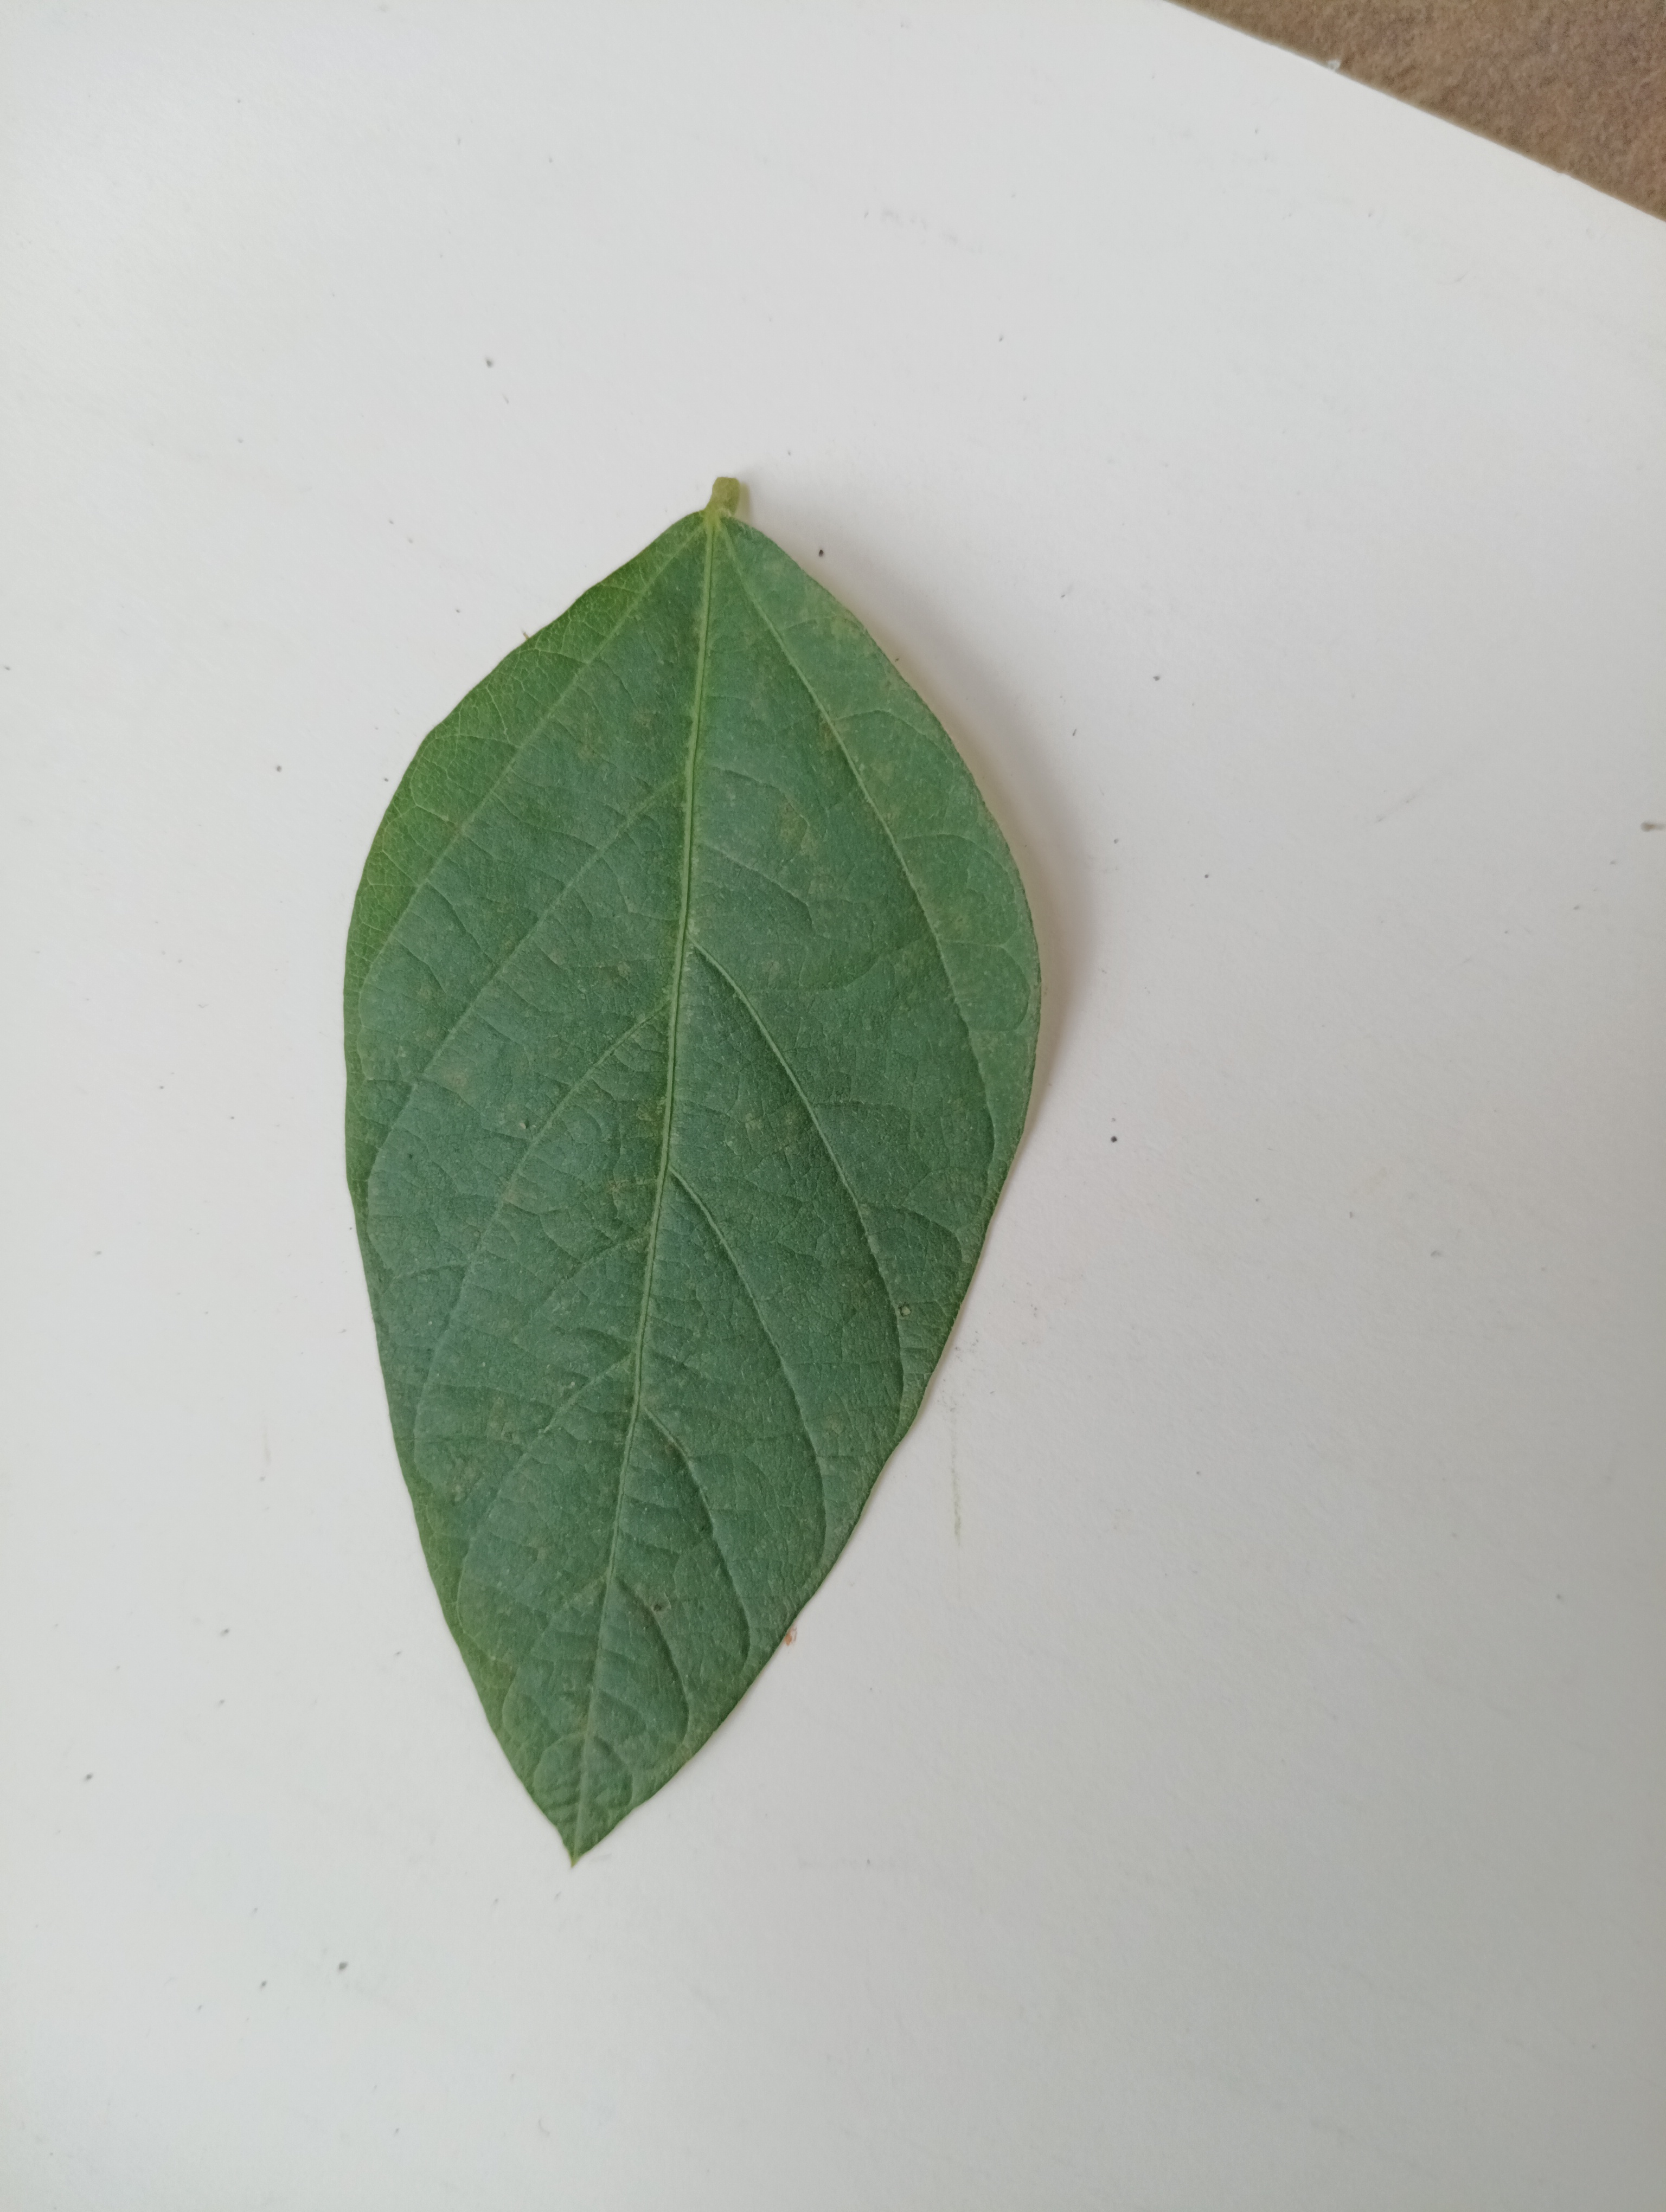
Label: Healthy